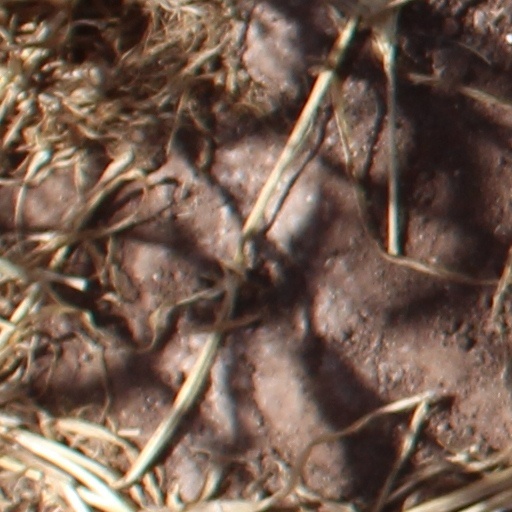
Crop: wheat